Serpent Island (film)

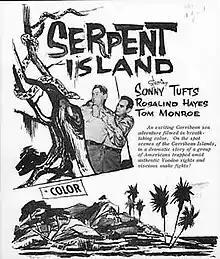

Serpent Island is a 1954 adventure film directed by Tom Gries in his directoral debut. Shot in Haiti, the film was produced, written and co-directed by Bert I. Gordon in his film debut. It stars Sonny Tufts and Mary Munday.